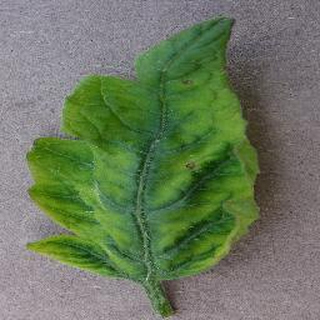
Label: tomato_yellow_leaf_curl_virus